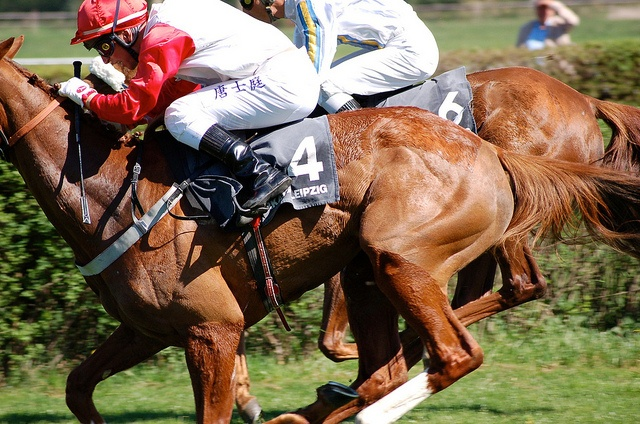
Two jockeys racing horses near some bushes..
Two horses racing with two men on them.
A couple of people riding on the back of brown horses.
Two horses are competing against each other in a race.
two men riding brown horses on a  track